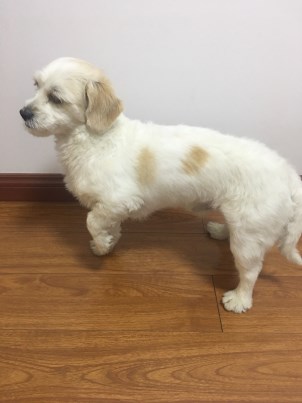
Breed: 3336-n000121-chinese_rural_dog